Fricourt

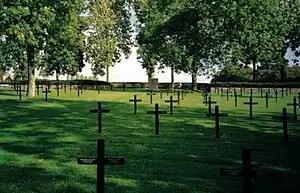
German war cemetery

Fricourt is a commune in the Somme department in Hauts-de-France in northern France.